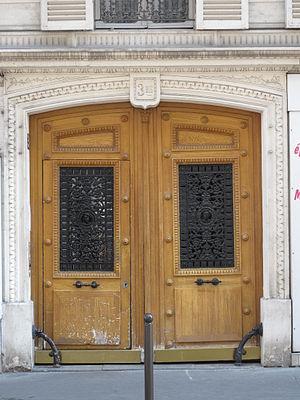
Porte décorée
La rue d’Athènes est une rue du 9e arrondissement de Paris, en France.